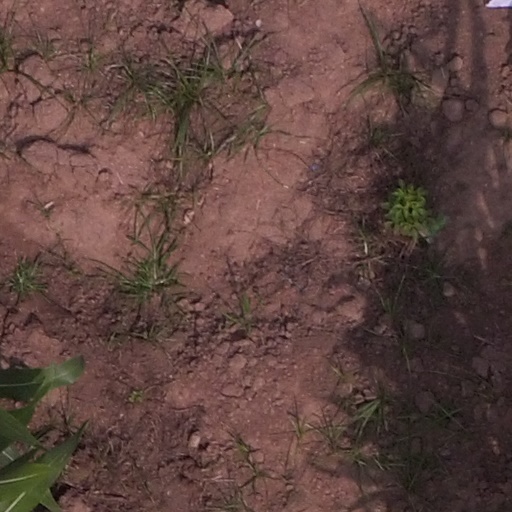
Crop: maize; corn